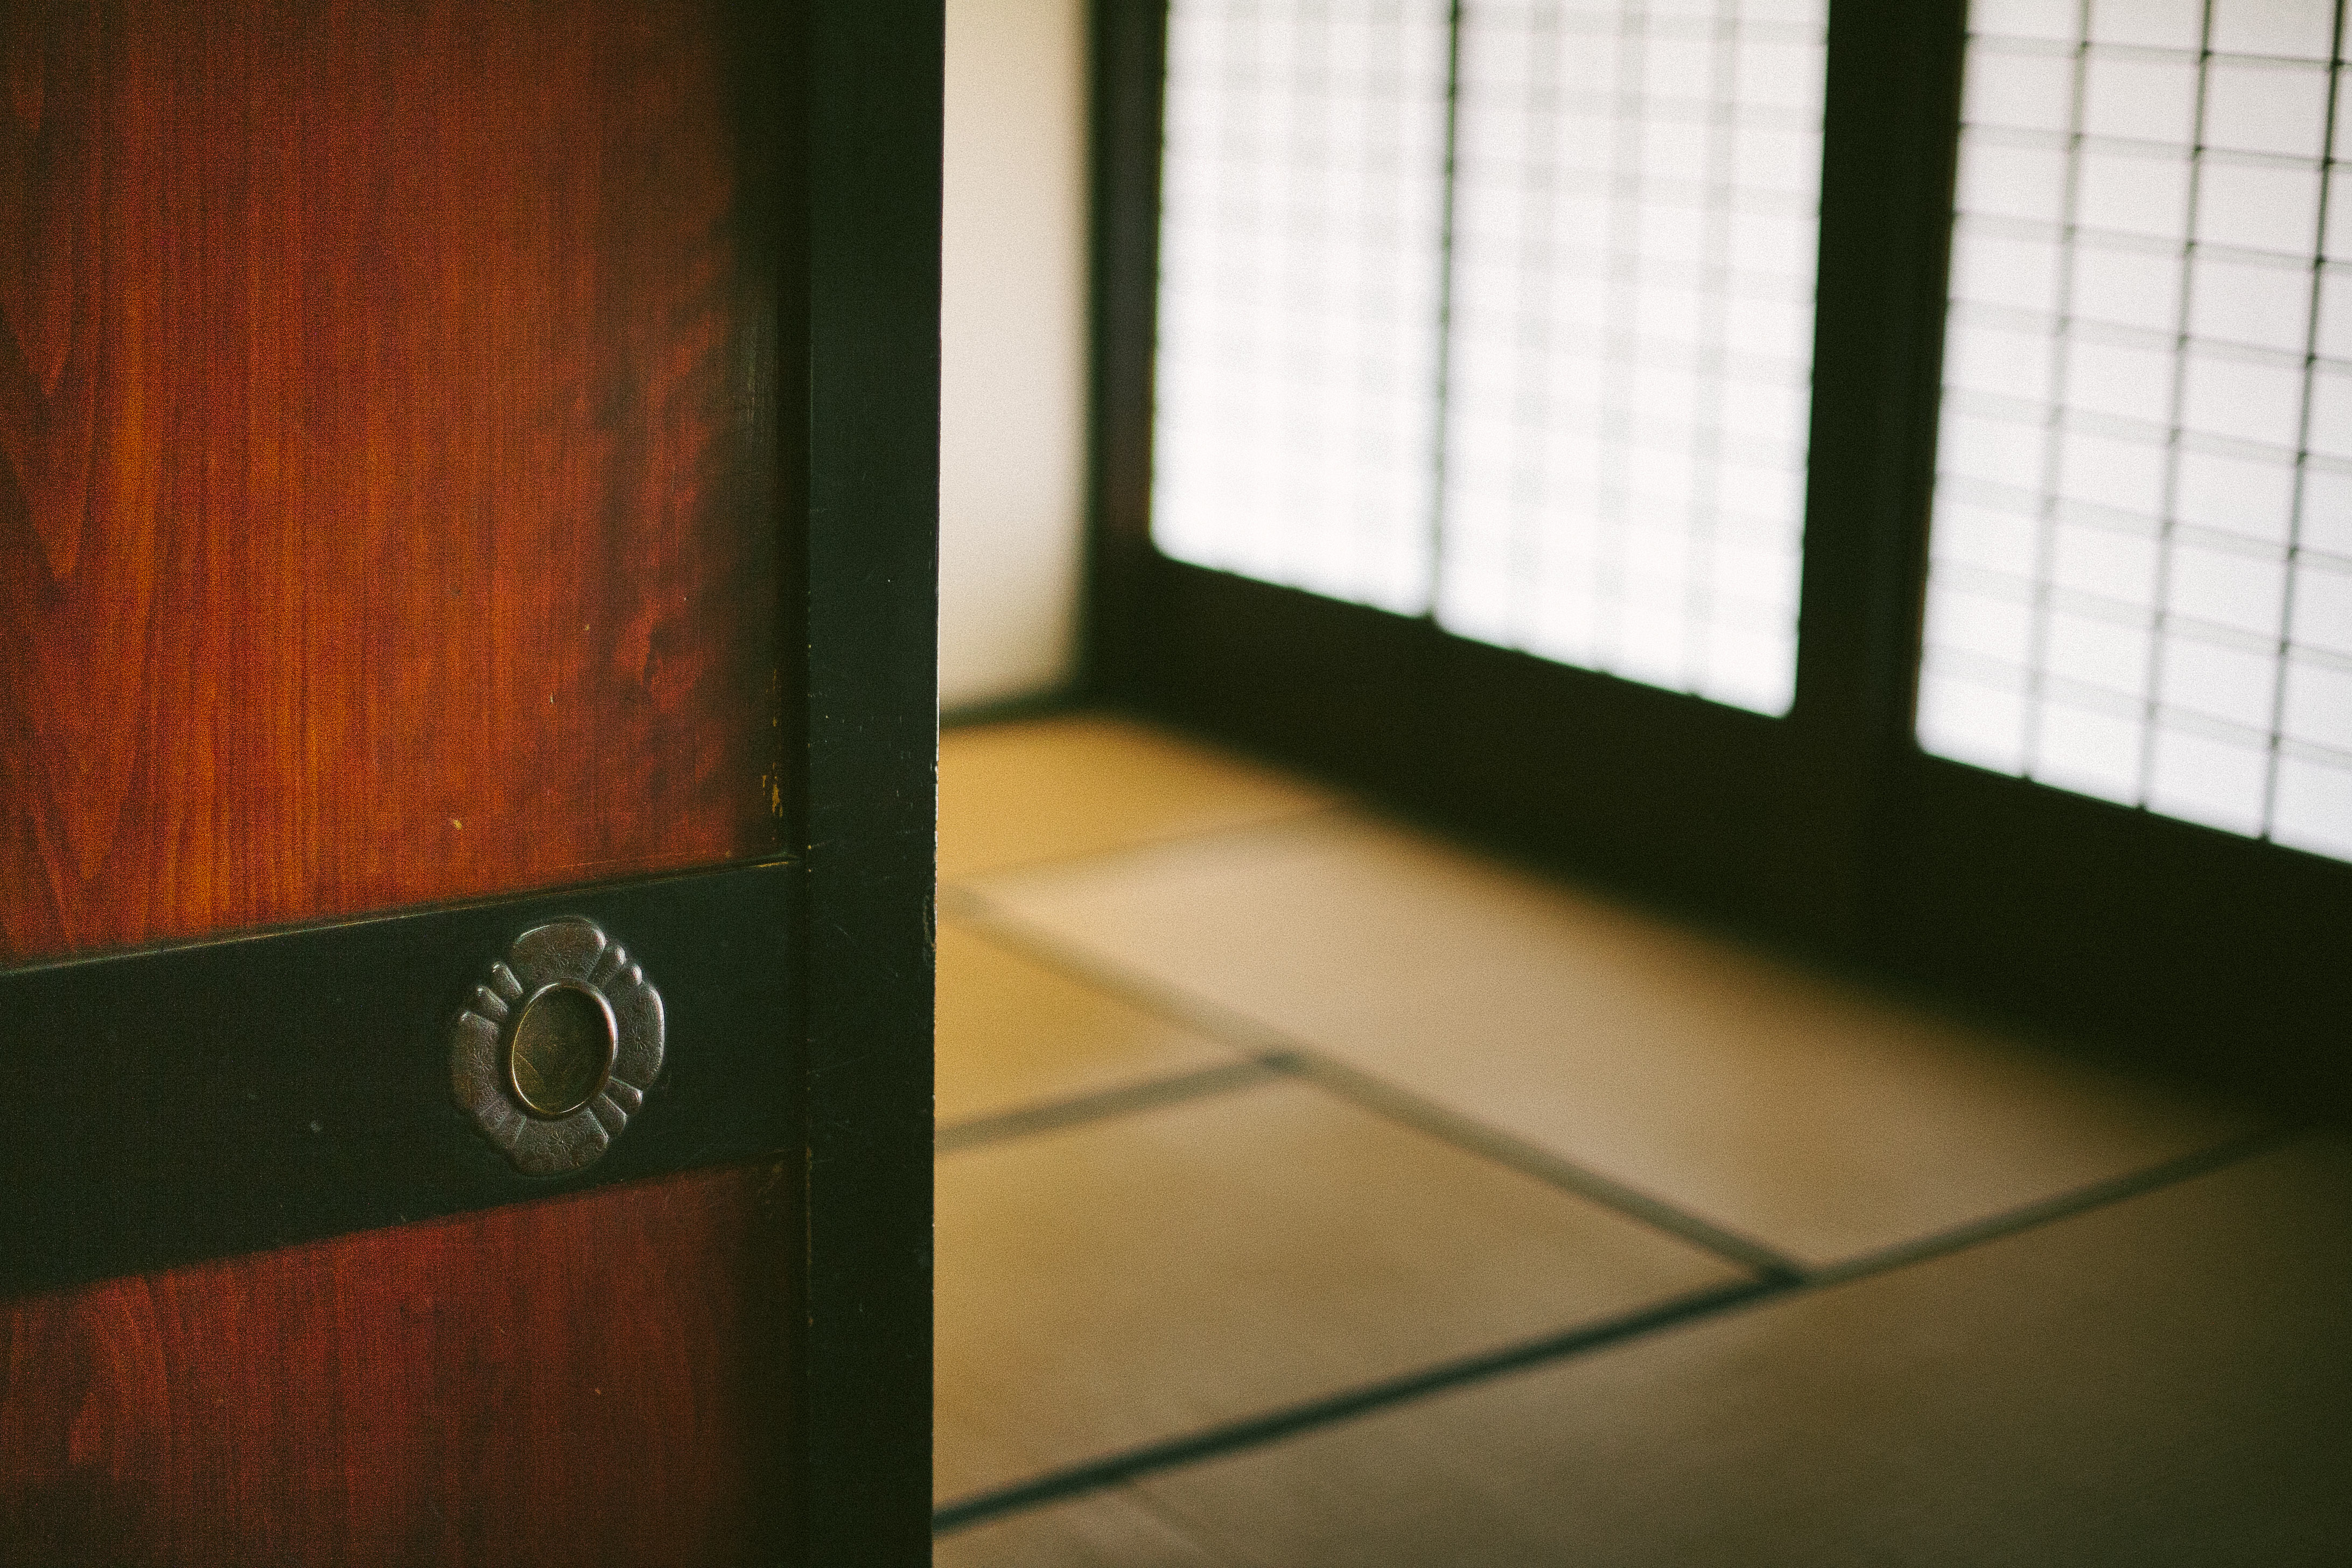
light, wood, house, floor, window, home, wall, green, color, furniture, room, door, interior design, design, shape, flooring, window covering